Matt Kenseth

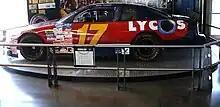
Busch car for Kenseth's first victory

In 1997, driver Tim Bender was injured, prompting crew chief and car owner Robbie Reiser to hire Kenseth, despite Kenseth having only one prior Busch Series start. Reiser explained, "Matt and I used to have some fierce races against each other. I needed someone who understood race cars the way I understood them. I knew he could drive and he could talk to me in a manner I could understand." In their first race together, Kenseth qualified third but spun late while running third, finishing 11th. At Talladega, his second race on a drafting track, Kenseth started 20th and climbed to finish seventh. He secured two Top-5 finishes during the partial season.